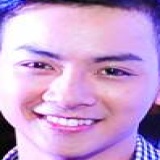
ca sĩ Hoài Lâm